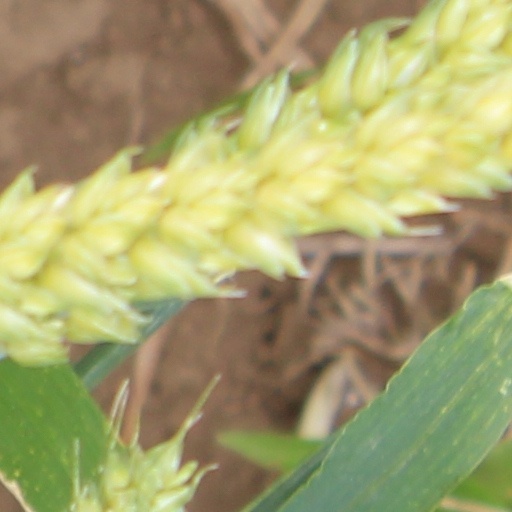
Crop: wheat